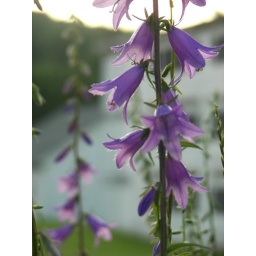
walking dogs in canterbury.. took the camera